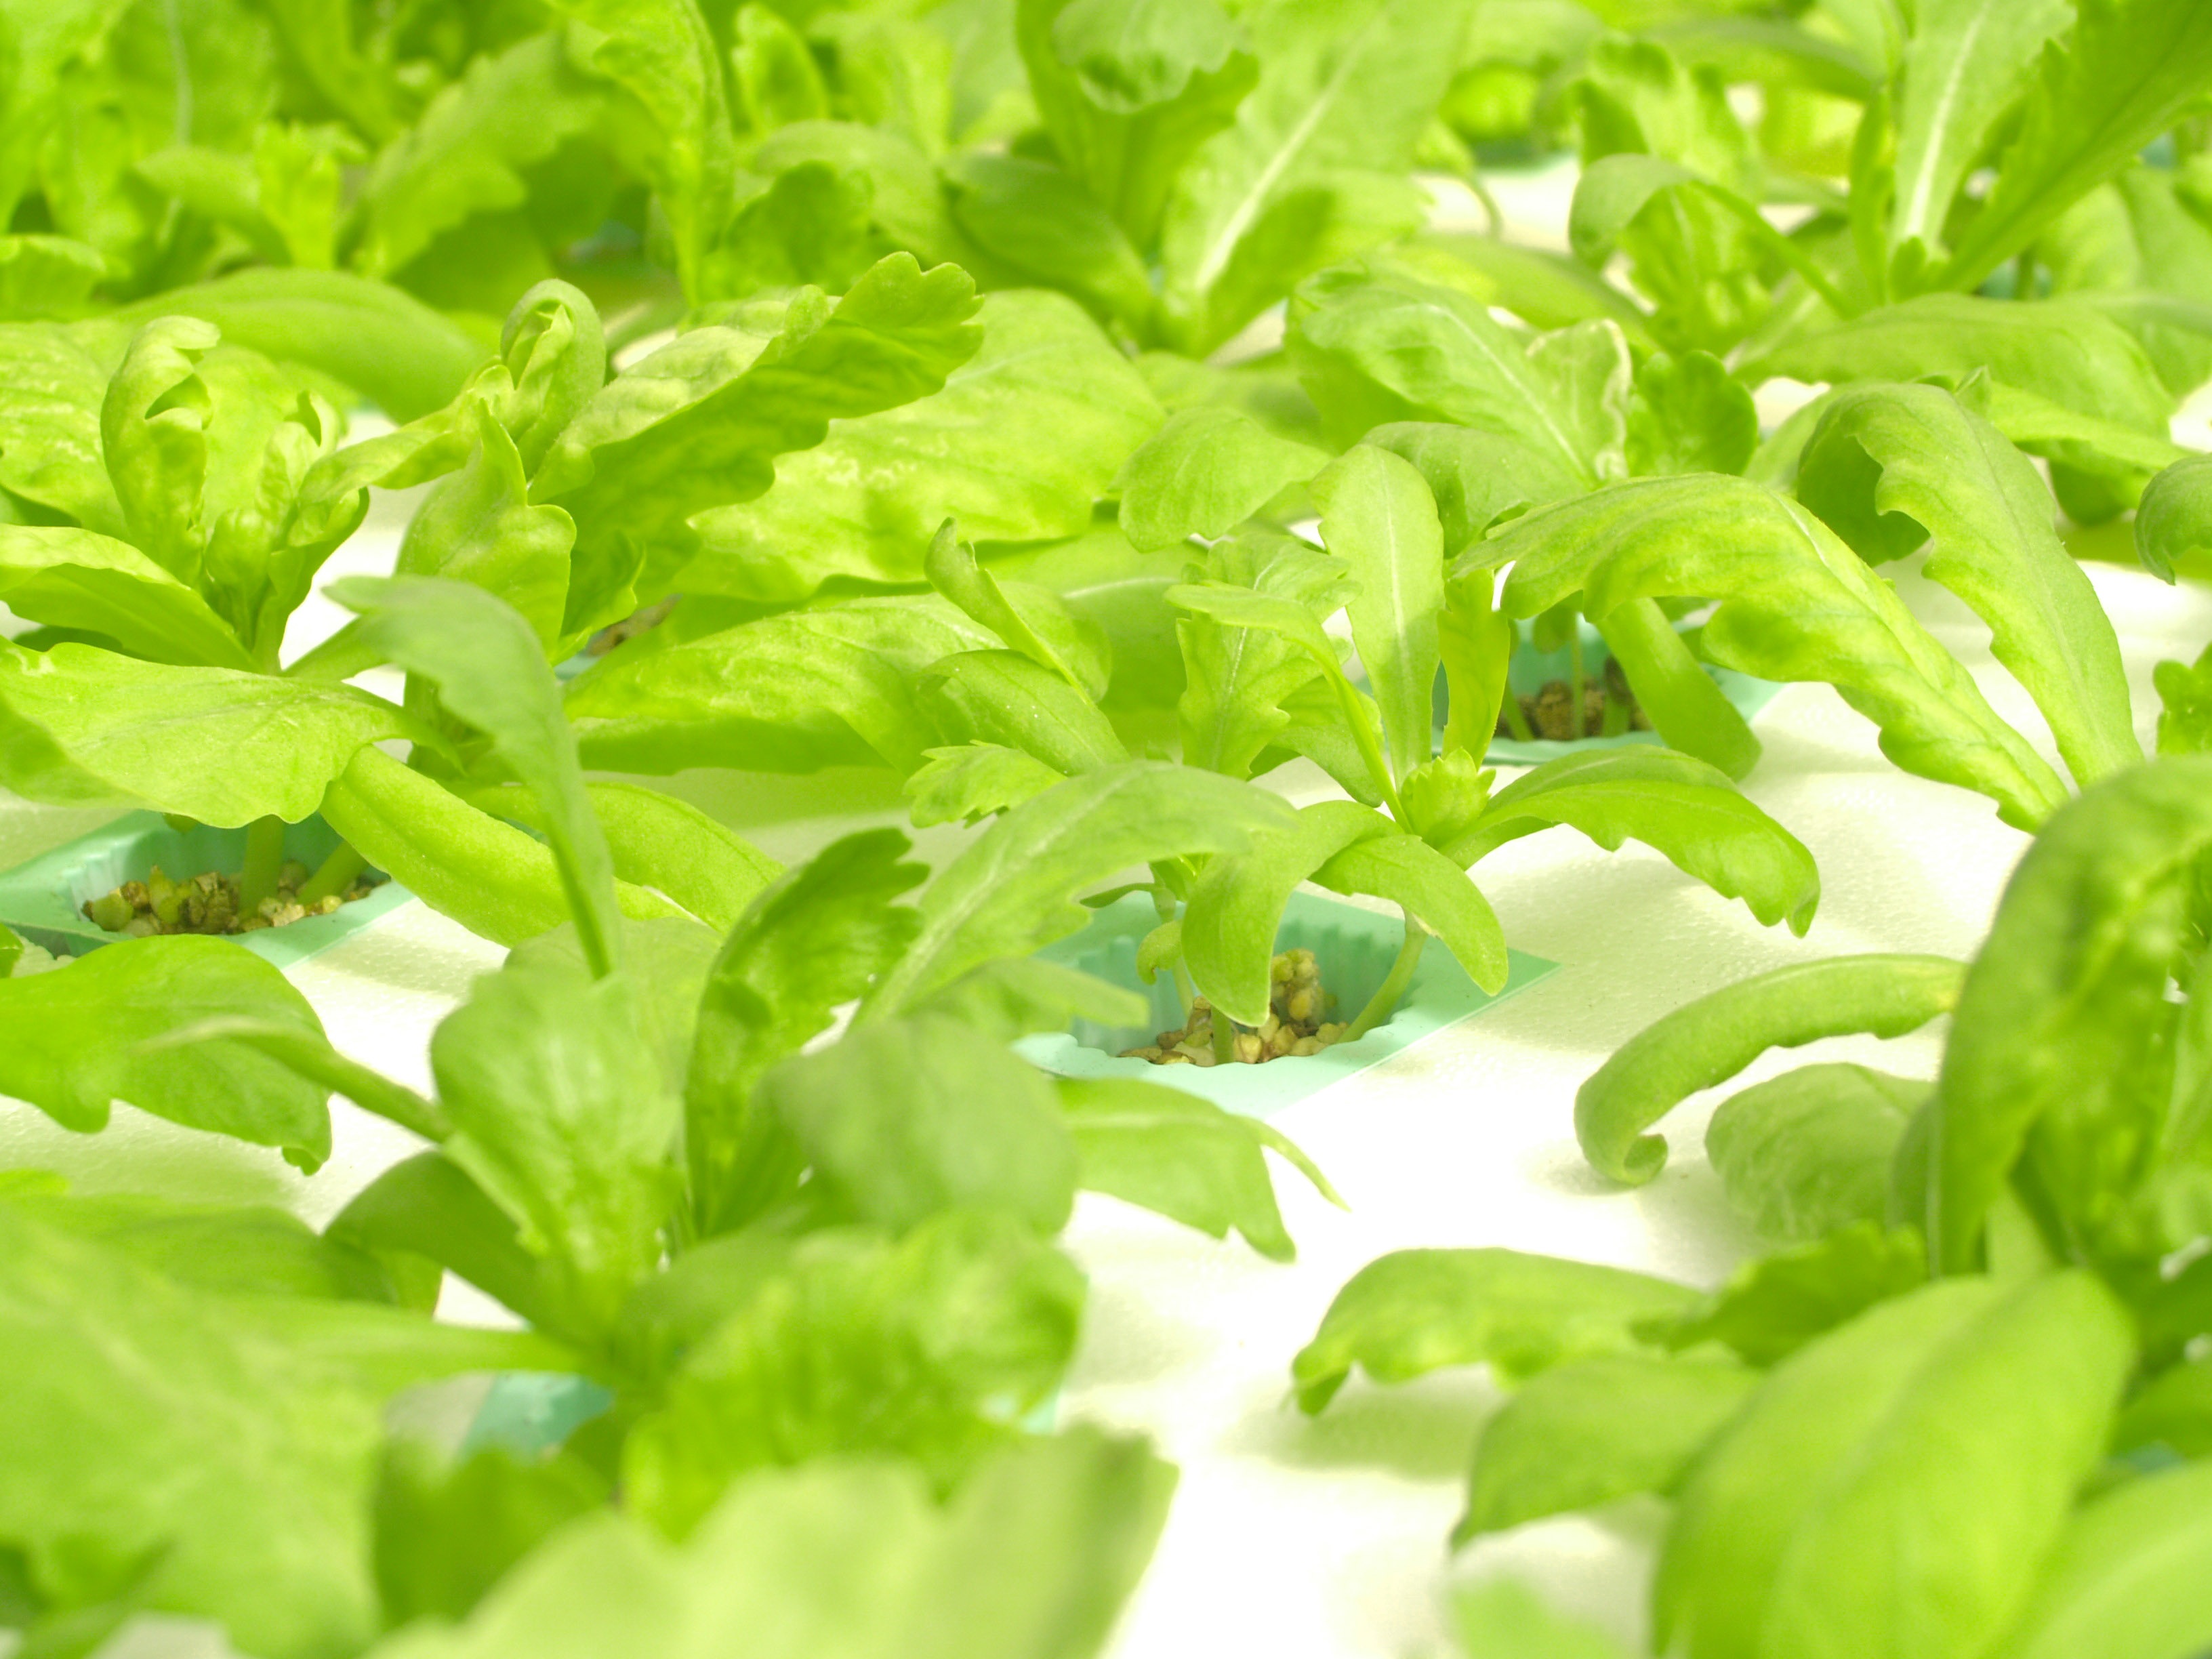
nature, growth, plant, technology, farm, stem, leaf, asian, environment, young, food, salad, green, farming, cooking, herb, produce, vegetable, color, grow, fresh, market, agriculture, garden, delicious, health, greenhouse, material, lettuce, basil, cook, fried, cooked, nutrition, raw, trade, good, vibrant, fiber, vitamins, organic, products, nursery, cultivate, healthcare, hydroponic, brassica rapa, leaf vegetable, choy sum, rapini, fines herbes, komatsuna